Krokosua Hills Forest Reserve

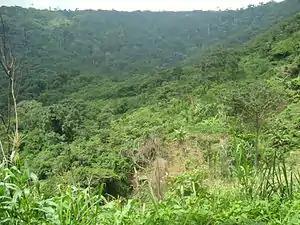

The Krokosua Hills Forest Reserve is a forest reserve established in 1935 in Ghana.